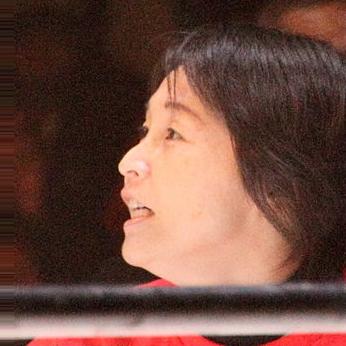
Age: 43